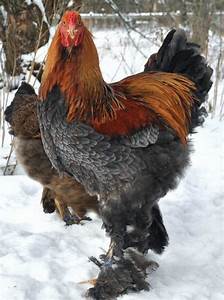
Label: chicken